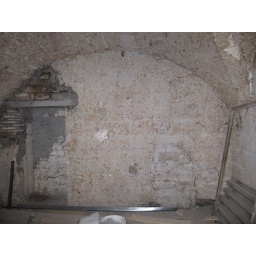
Interior wall is reinforced in the kitchen area and notched doorway is enlarged for refrigerator.